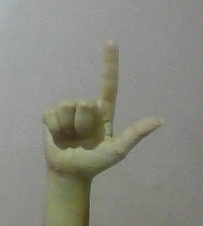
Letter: laam